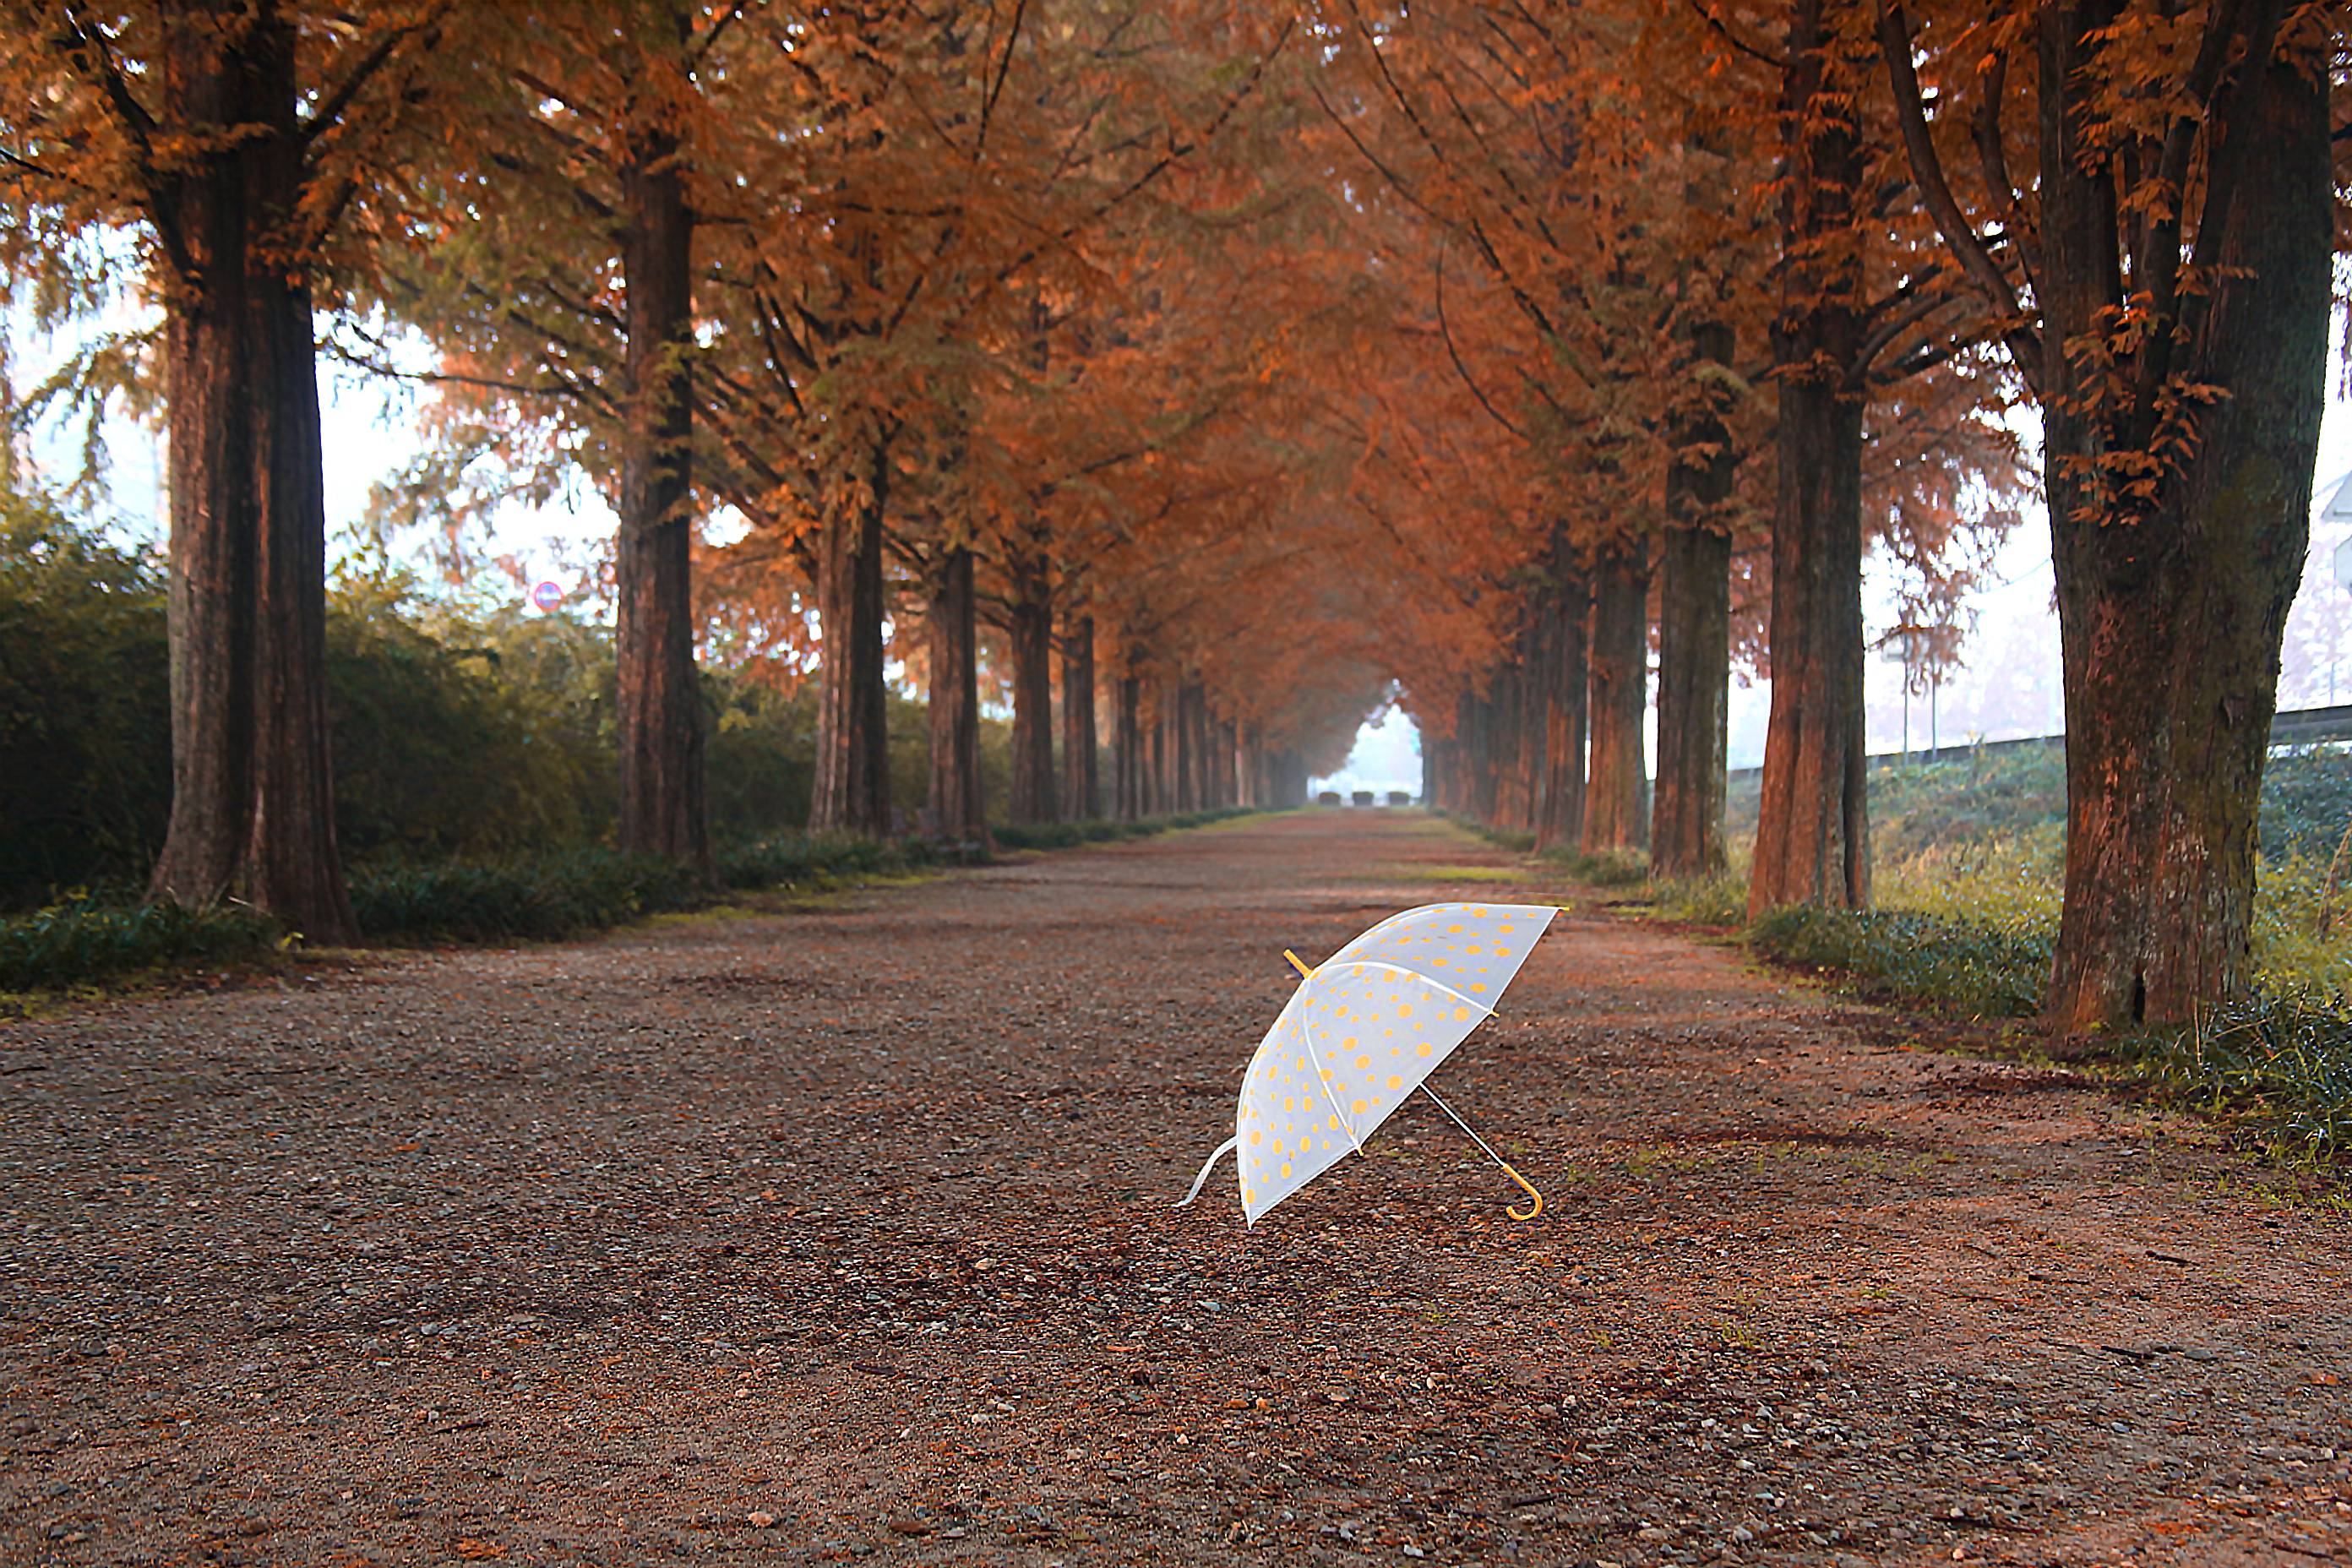
landscape, tree, nature, forest, path, grass, branch, plant, sky, road, trail, sunlight, morning, leaf, evening, autumn, shadow, deciduous, grove, woodland, road surface, woody plant